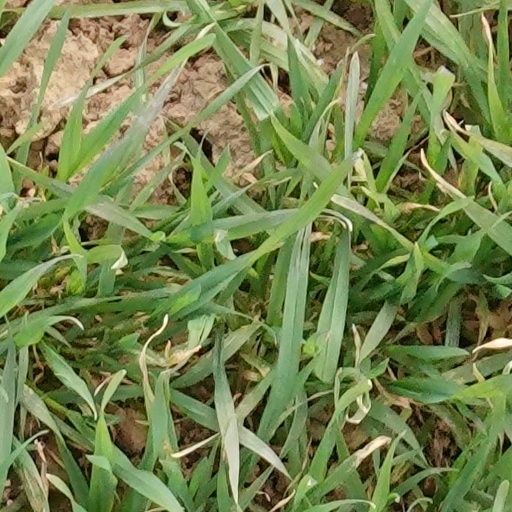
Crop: wheat